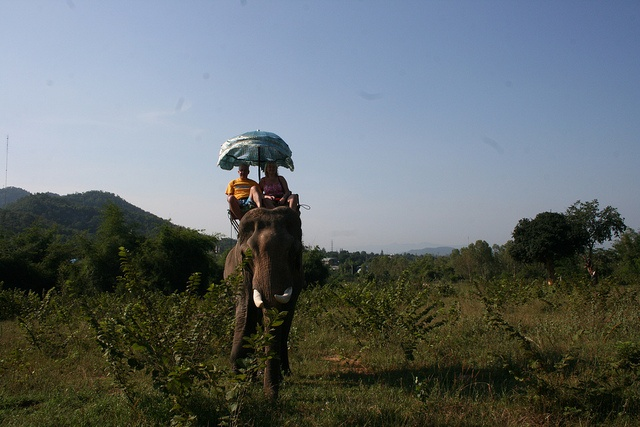
two people riding an elephant with an umbrella
Two people, under an umbrella, riding an elephant.
Two people who are sitting on the back of an elephant.
The two people are riding an elephant with an umbrella.
There are people sitting on an elephant under umbrella.